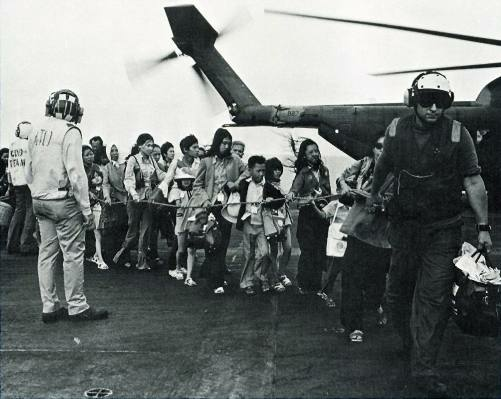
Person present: No